4925th Test Group

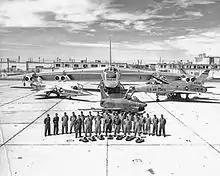
4925th Test Group (Nuclear) at Kirtland Air Force Base

Until 1956, the group participated in the majority of atmospheric nuclear tests, both in the Pacific and in the Nevada Test Complex. The group completed live drops at both complexes. It also conducted ballistic drops with simulated bombs at the Edwards Air Force Base Precision Bombing Range, the AEC Salton Sea Precision Bomb Range, and the Low Altitude Bombing System (LABS) Bombing Range near Edwards. The group also participated in drops at the Naval Air Weapons Station China Lake Bombing Range, California, Tonopah Test Range, Nevada, White Sands Missile Range, New Mexico, and at Kirtland Air Force Base’s Bombing Range at Isleta Pueblo, New Mexico.